Anthonie Heinsius

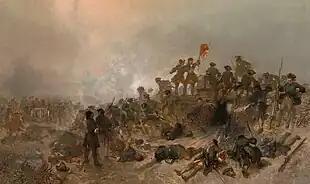
Dutch troops at the Battle of Malplaquet

From 1706, the war in the Spanish Netherlands took an unexpectedly favorable turn for the Allied army. At the Battle of Ramillies, a French army was decisively defeated, leading to a substantial portion of the Spanish Netherlands falling into the hands of the Anglo-Dutch forces. From July 1706 until Februari 1716, the Spanish Netherlands transitioned into an Anglo-Dutch condominium. The sovereignty of Charles was theoretically recognized, yet governance would be administered by a Council of State comprising Belgians, acting on his behalf under the regency of the Maritime Powers.